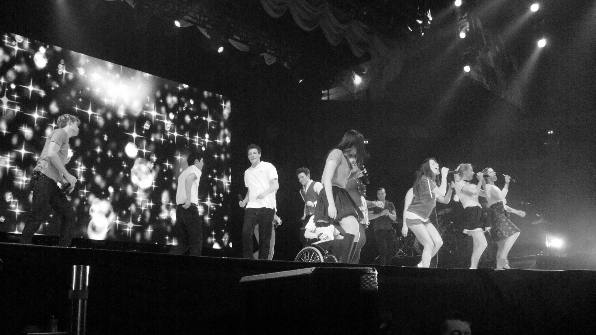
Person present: Yes